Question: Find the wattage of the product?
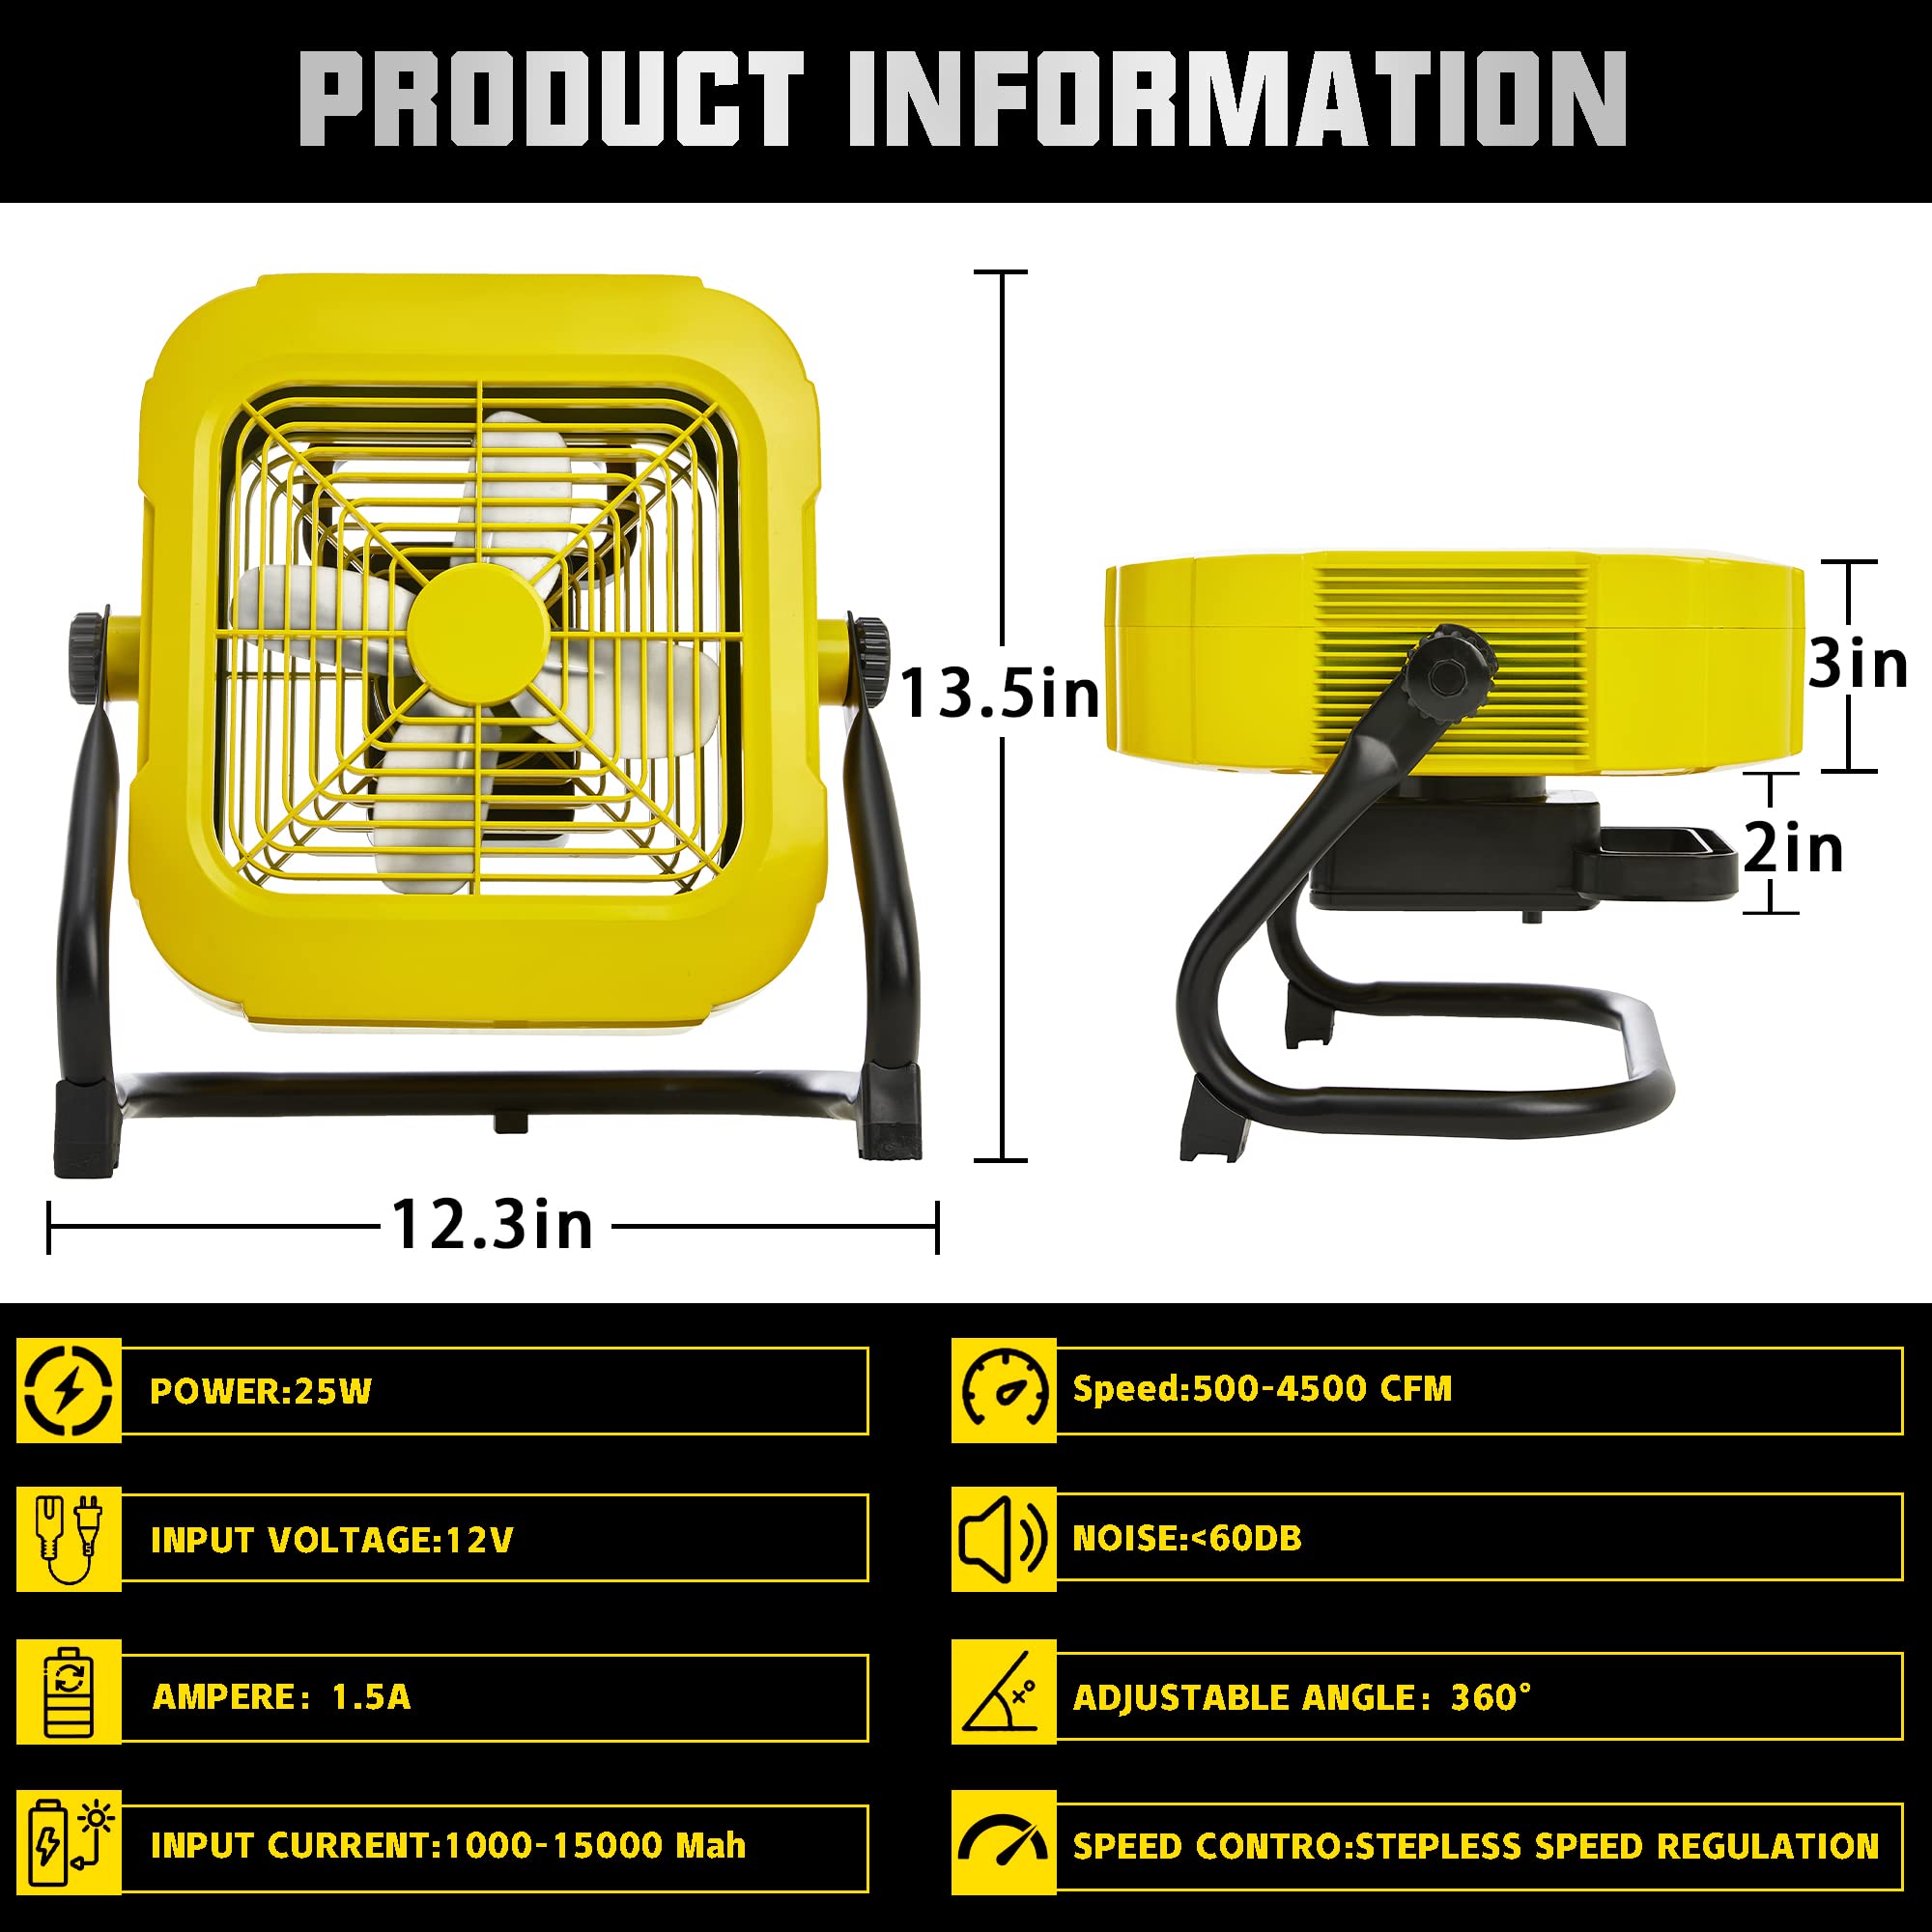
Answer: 25.0 watt